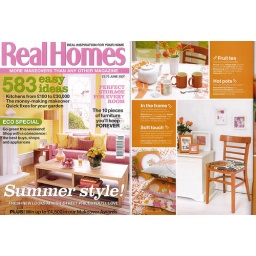
Tropical orange chair featured in this months Real homes magazine.